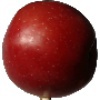
Label: braeburn_apple